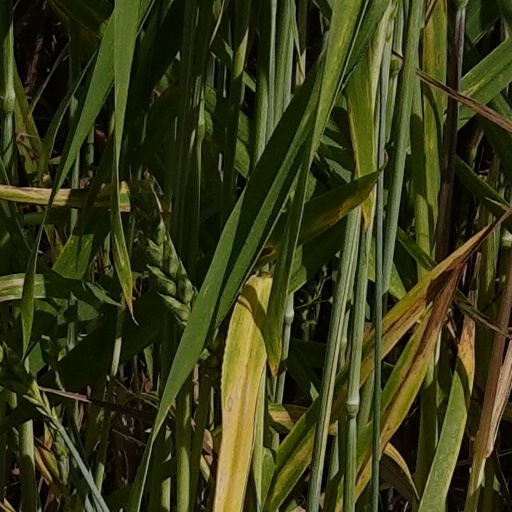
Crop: wheat